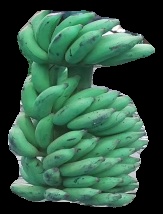
Variety: elakki-bale
Grade: grade3